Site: brandenburg
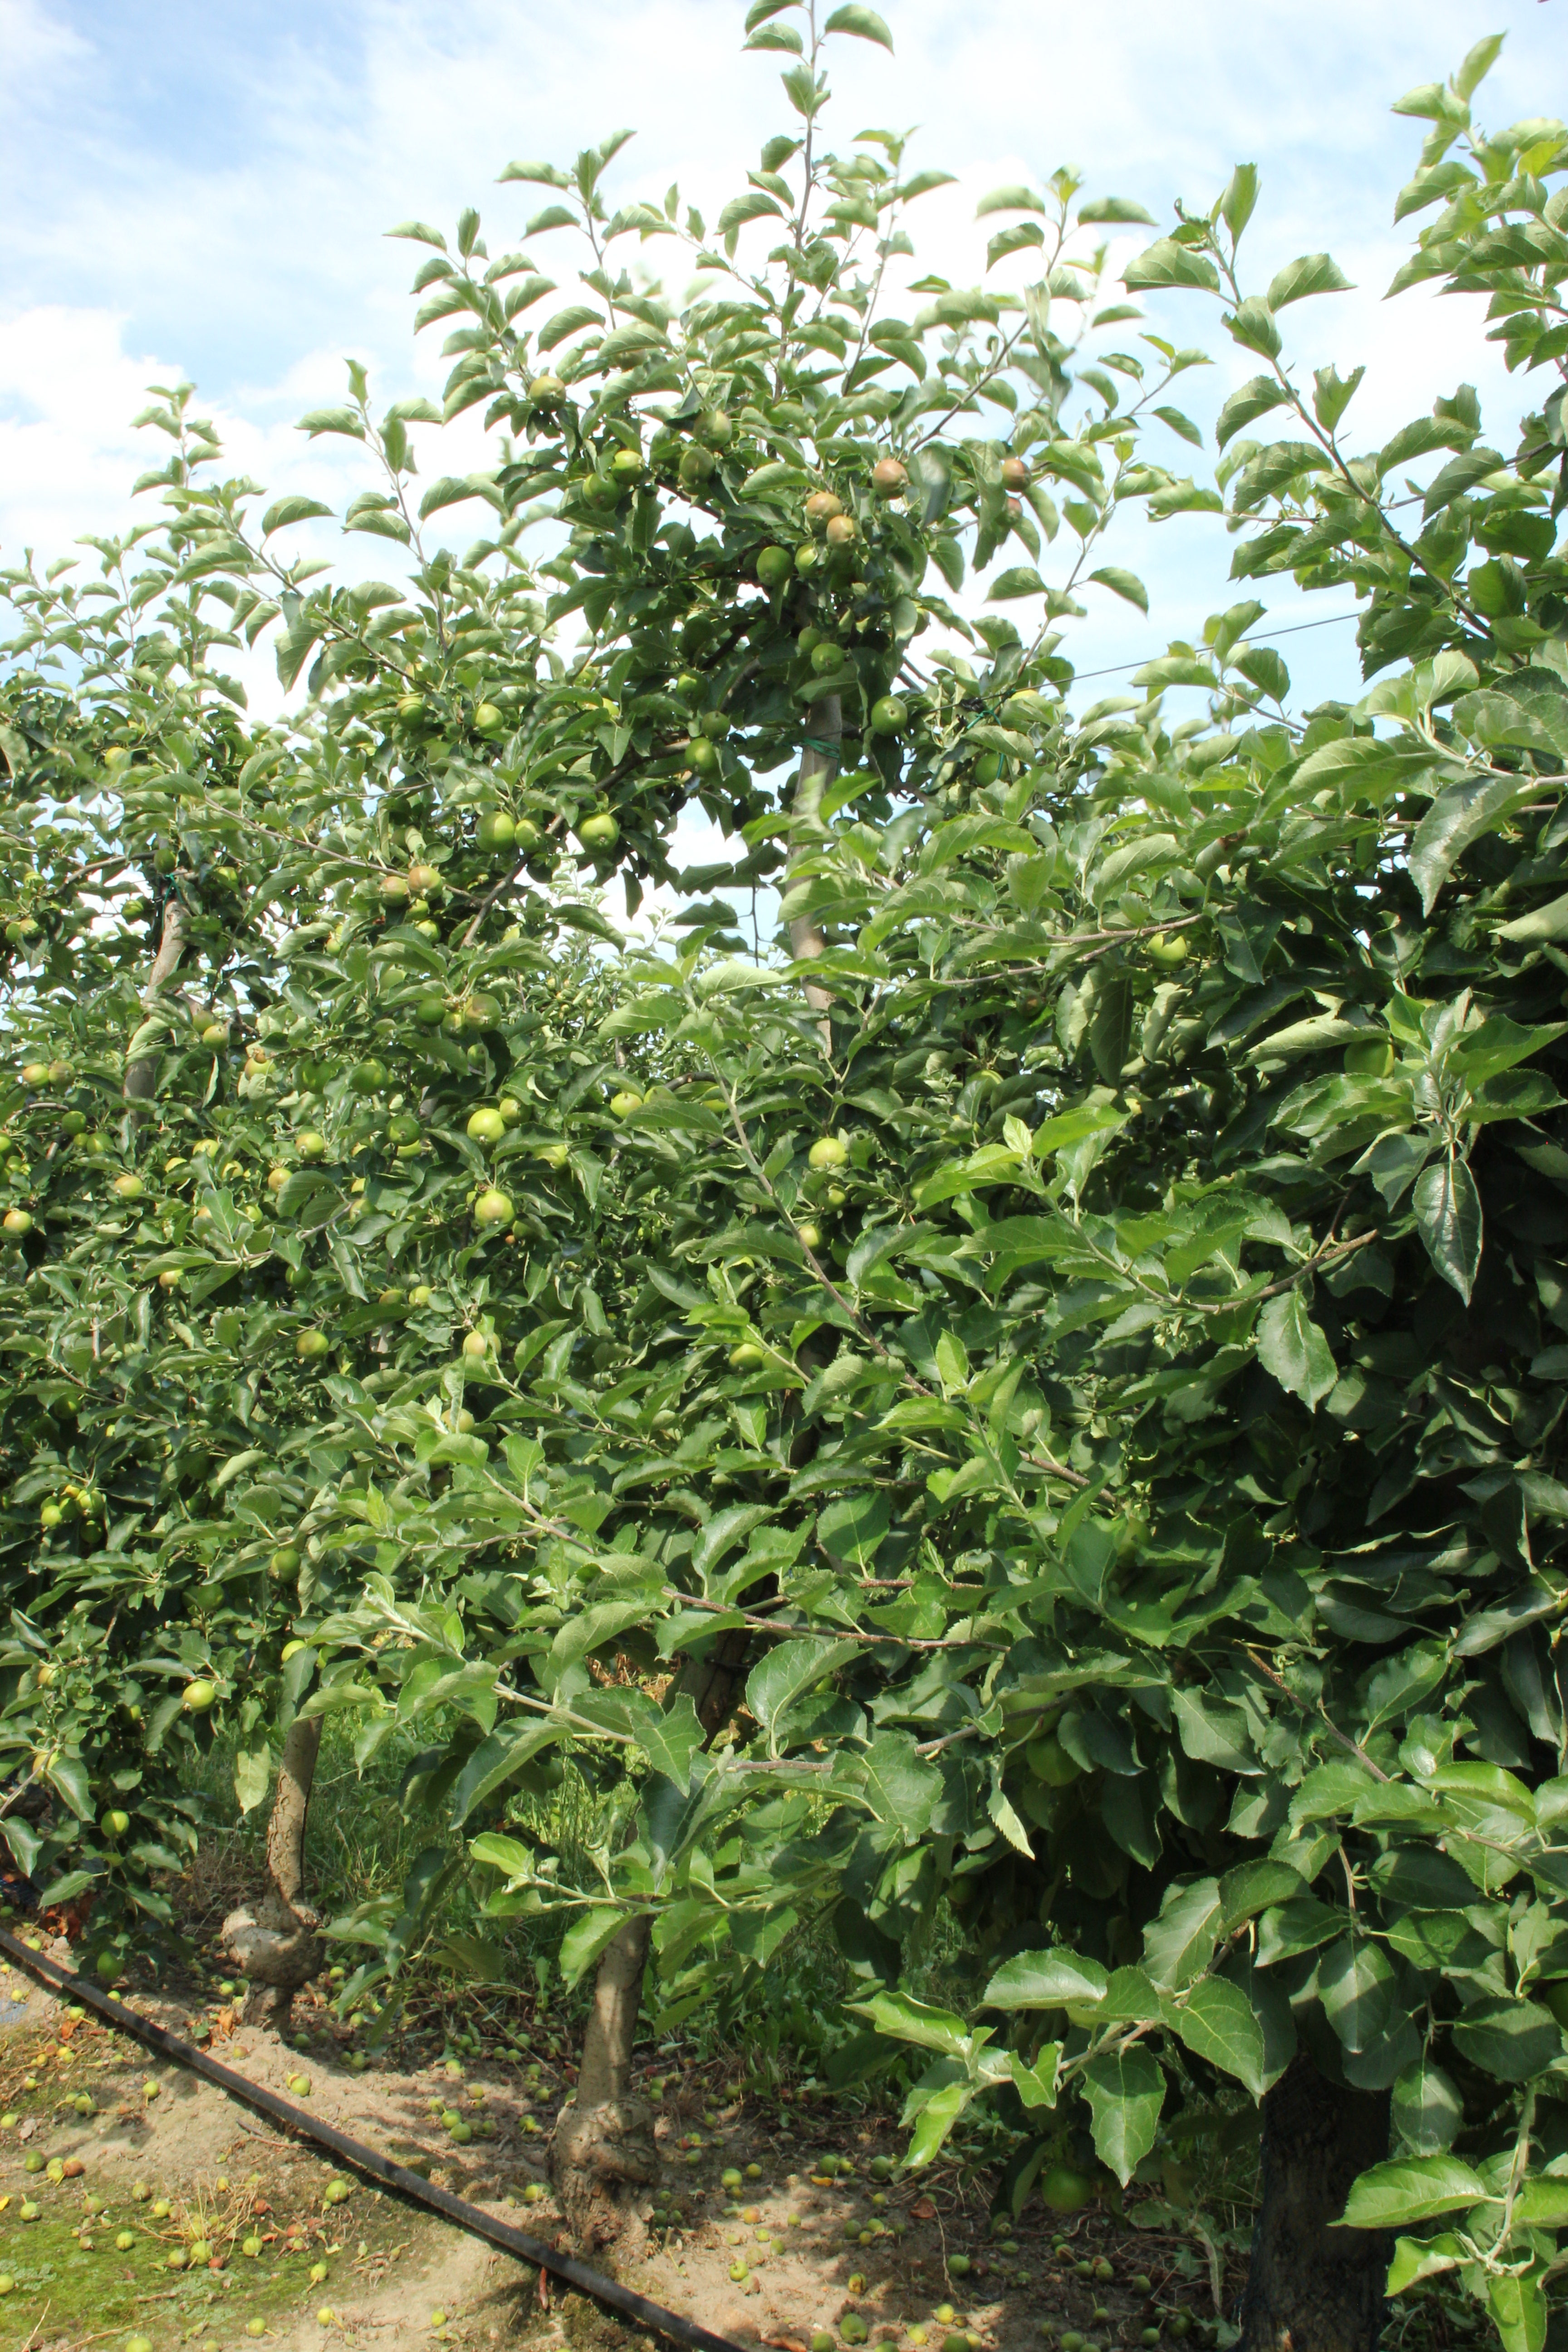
Growth stage (BBCH 74): Development of fruit